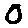
Label: 0